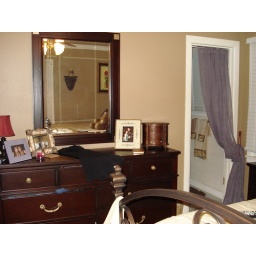
My new dresser and mirror in my room and the curtain leads into my half bath by my bed!